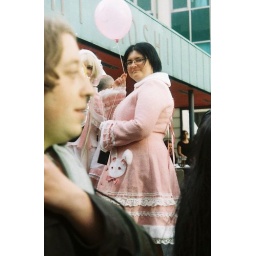
A girl poses in a pink Gothic Lolita costume at the Asahi Anime Festival, Brighton.